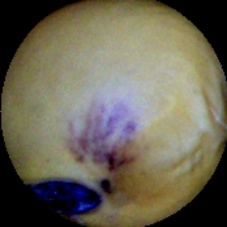
Label: Spotted